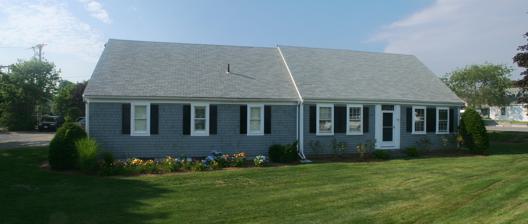
Building: Seth Hallett House
Country: United States of America
Year built: 1775
Historic house in Massachusetts, United States United States historic place Seth Hallett House U.S. National Register of Historic Places Show map of Cape Cod Show map of Massachusetts Show map of the United States Location 110 Main Street, Barnstable, Massachusetts Coordinates 41°39′22″N 70°16′32″W / 41.65611°N 70.27556°W / 41.65611; -70.27556 Built 1775 Architectural style Federal MPS Barnstable MRA NRHP reference No. 87000298 Added to NRHP September 18, 1987 The Seth Hallett House is a historic house in the Hyannis village of Barnstable, Massachusetts . Built in 1775, this 1 + 1 ⁄ 2 -story Cape house is one of the few surviving Federal style houses on Main Street in Hyannis. In the mid-19th century it was occupied by Seth Hallett, a town selectman. The house was listed on the National Register of Historic Places in 1987. Description and history The Hallett House is set at the northeast corner of Main and Camp Streets in the village of Hyannis. It is a 1 + 1 ⁄ 2 -story Cape style house, five bays wide, with a side gable roof, a central chimney (not original), and wood shingle siding. An ell of early construction extends to the rear of the main block, while a modern but sympathetically styled addition extends the house three bays to the left.  The main entrance is centered on the original block, with simple pilasters on either side and a narrow transom window above. Construction of the house is estimated to have been in about 1775, but nothing is known of its early owners. It was owned by Seth Hallett, a town selectman, in the mid-19th century. It presently houses a medical practice. See also National Register of Historic Places listings in Barnstable County, Massachusetts References